Roscoe Born

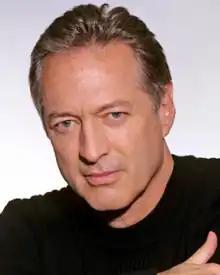

Roscoe Conklin Born (November 24, 1950 – March 3, 2020) was an American actor and songwriter. He is best known for his roles on various television soap operas, most notably as archvillain Mitch Laurence on "One Life to Live" in six stints between 1985 and 2012.